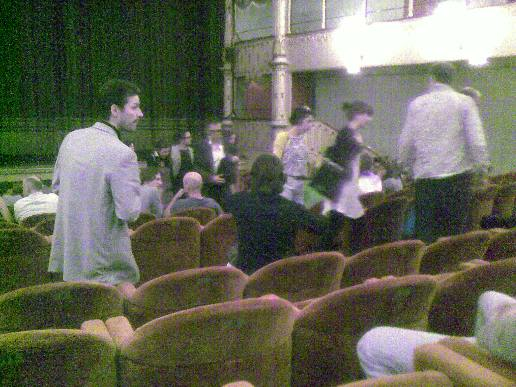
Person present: Yes